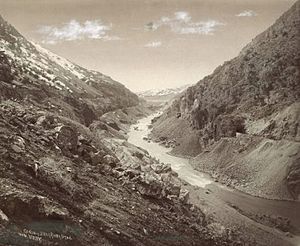
Bear River
Bear River Canyon i Utah ca. 1869
Bear River er en 790 km lang flod som løber fra Utah gennem den sydvestlige del af Wyoming og den sydøstlige del af Idaho, og tilbage i det nordlige Utah i USA. Det er den største flod i USA som ikke løber ud i havet, men ender i Great Salt Lake. Bear River har et afvandingsområde på 18,197 km². Søen Bear Lake ligger midtvejs ved en biflod, på grænsen mellem Idaho og Utah.